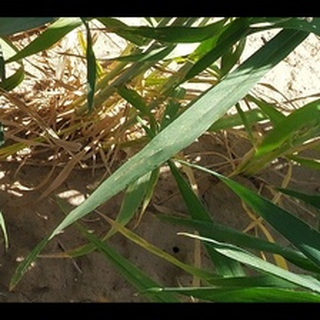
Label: healthy_wheat